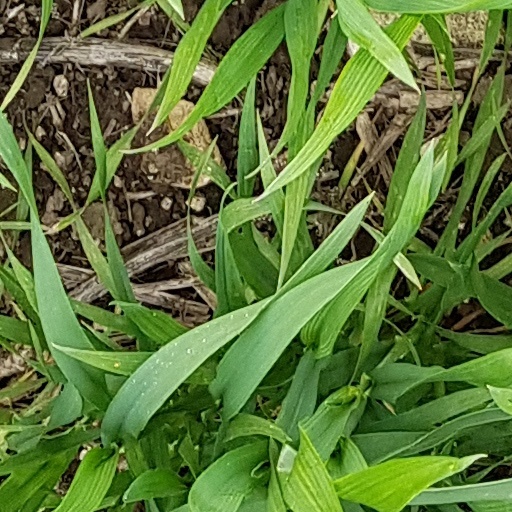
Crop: wheat